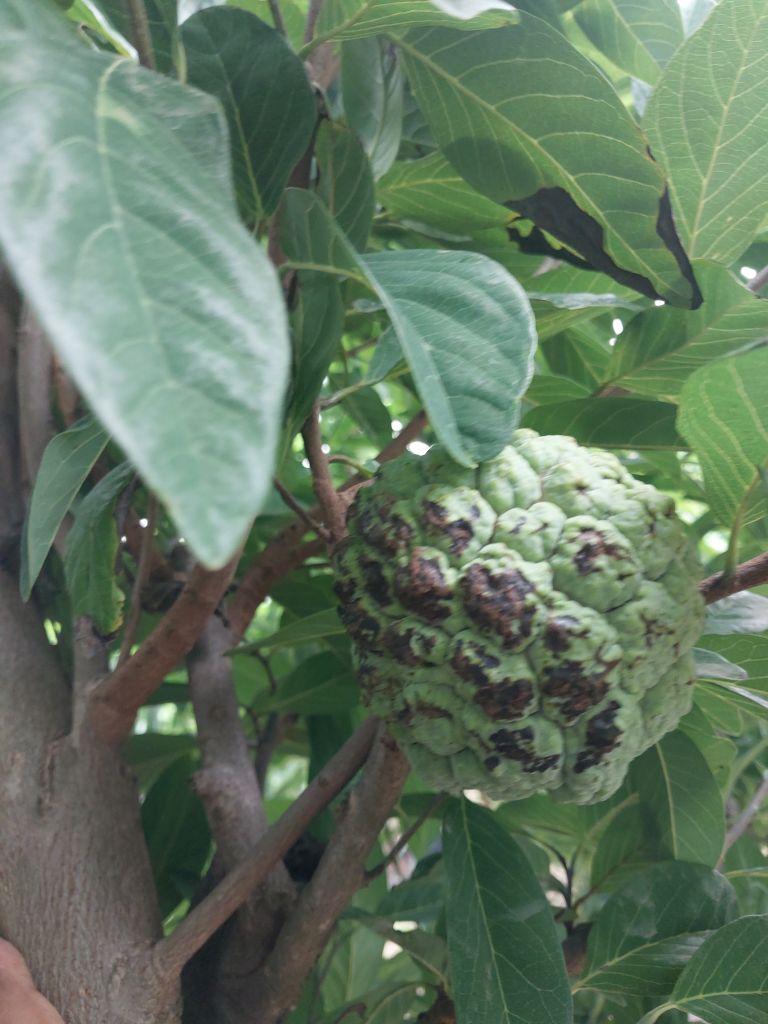
Disease label: Blank Canker